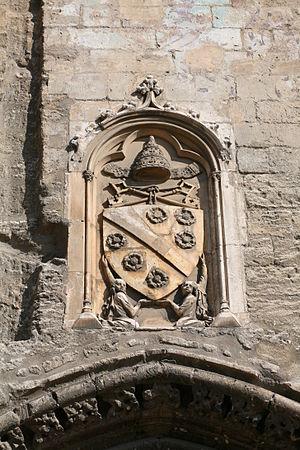
Le Palais des papes d'Avignon est la plus grande des constructions gothiques du Moyen Âge.
La Papauté d’Avignon désigne la résidence du pape en Avignon.
Les timbres de France en 2009 sont émis par La Poste.